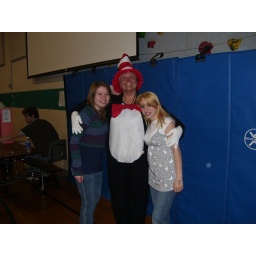
me and abbie with cat in the hat